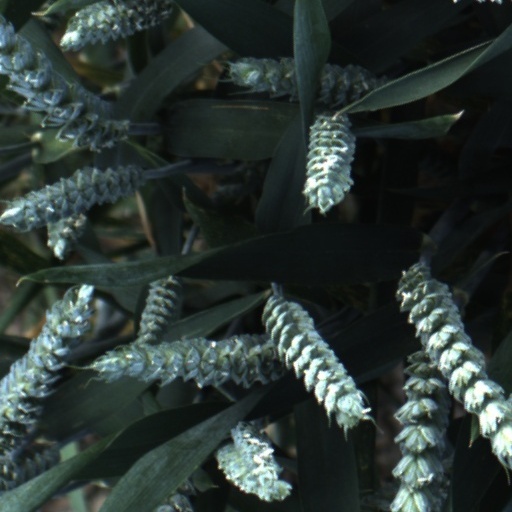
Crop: wheat